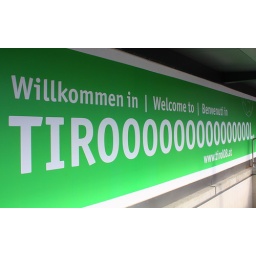
A welcome sign seen at the train station in Innsbruck, Austria.